George Biddell Airy

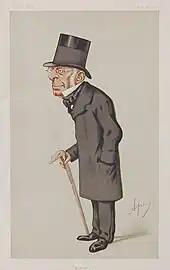
George Biddell Airy caricatured by Ape in "Vanity Fair" Nov 1875

In June 1846, Airy started corresponding with French astronomer Urbain Le Verrier over the latter's prediction that irregularities in the motion of Uranus were due to a so-far unobserved body. Aware that Cambridge Astronomer John Couch Adams had suggested that he had made similar predictions, on 9 July Airy urged James Challis to undertake a systematic search in the hope of securing the triumph of discovery for Britain. Ultimately, a rival search in Berlin by Johann Gottfried Galle, instigated by Le Verrier, won the race for priority. Though Airy was "abused most savagely both by English and French" for his failure to act on Adams's suggestions more promptly, there have also been claims that Adams's communications had been vague and dilatory and further that the search for a new planet was not the responsibility of the Astronomer Royal.